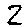
Label: 2